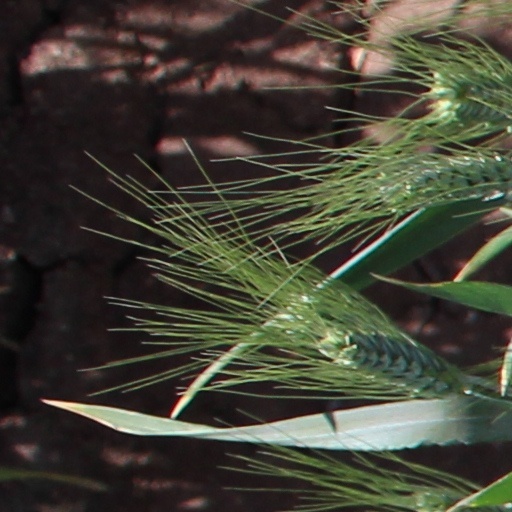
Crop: wheat